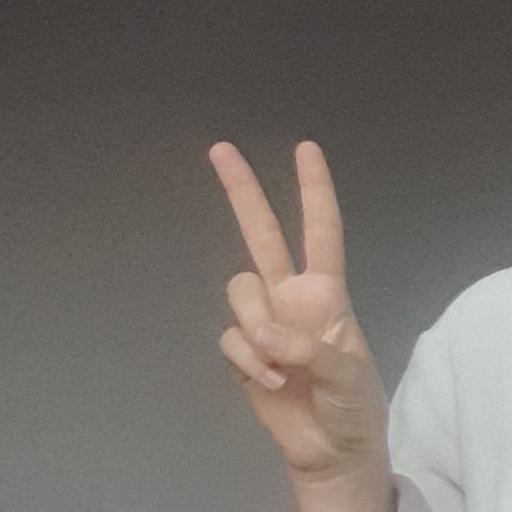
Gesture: peace